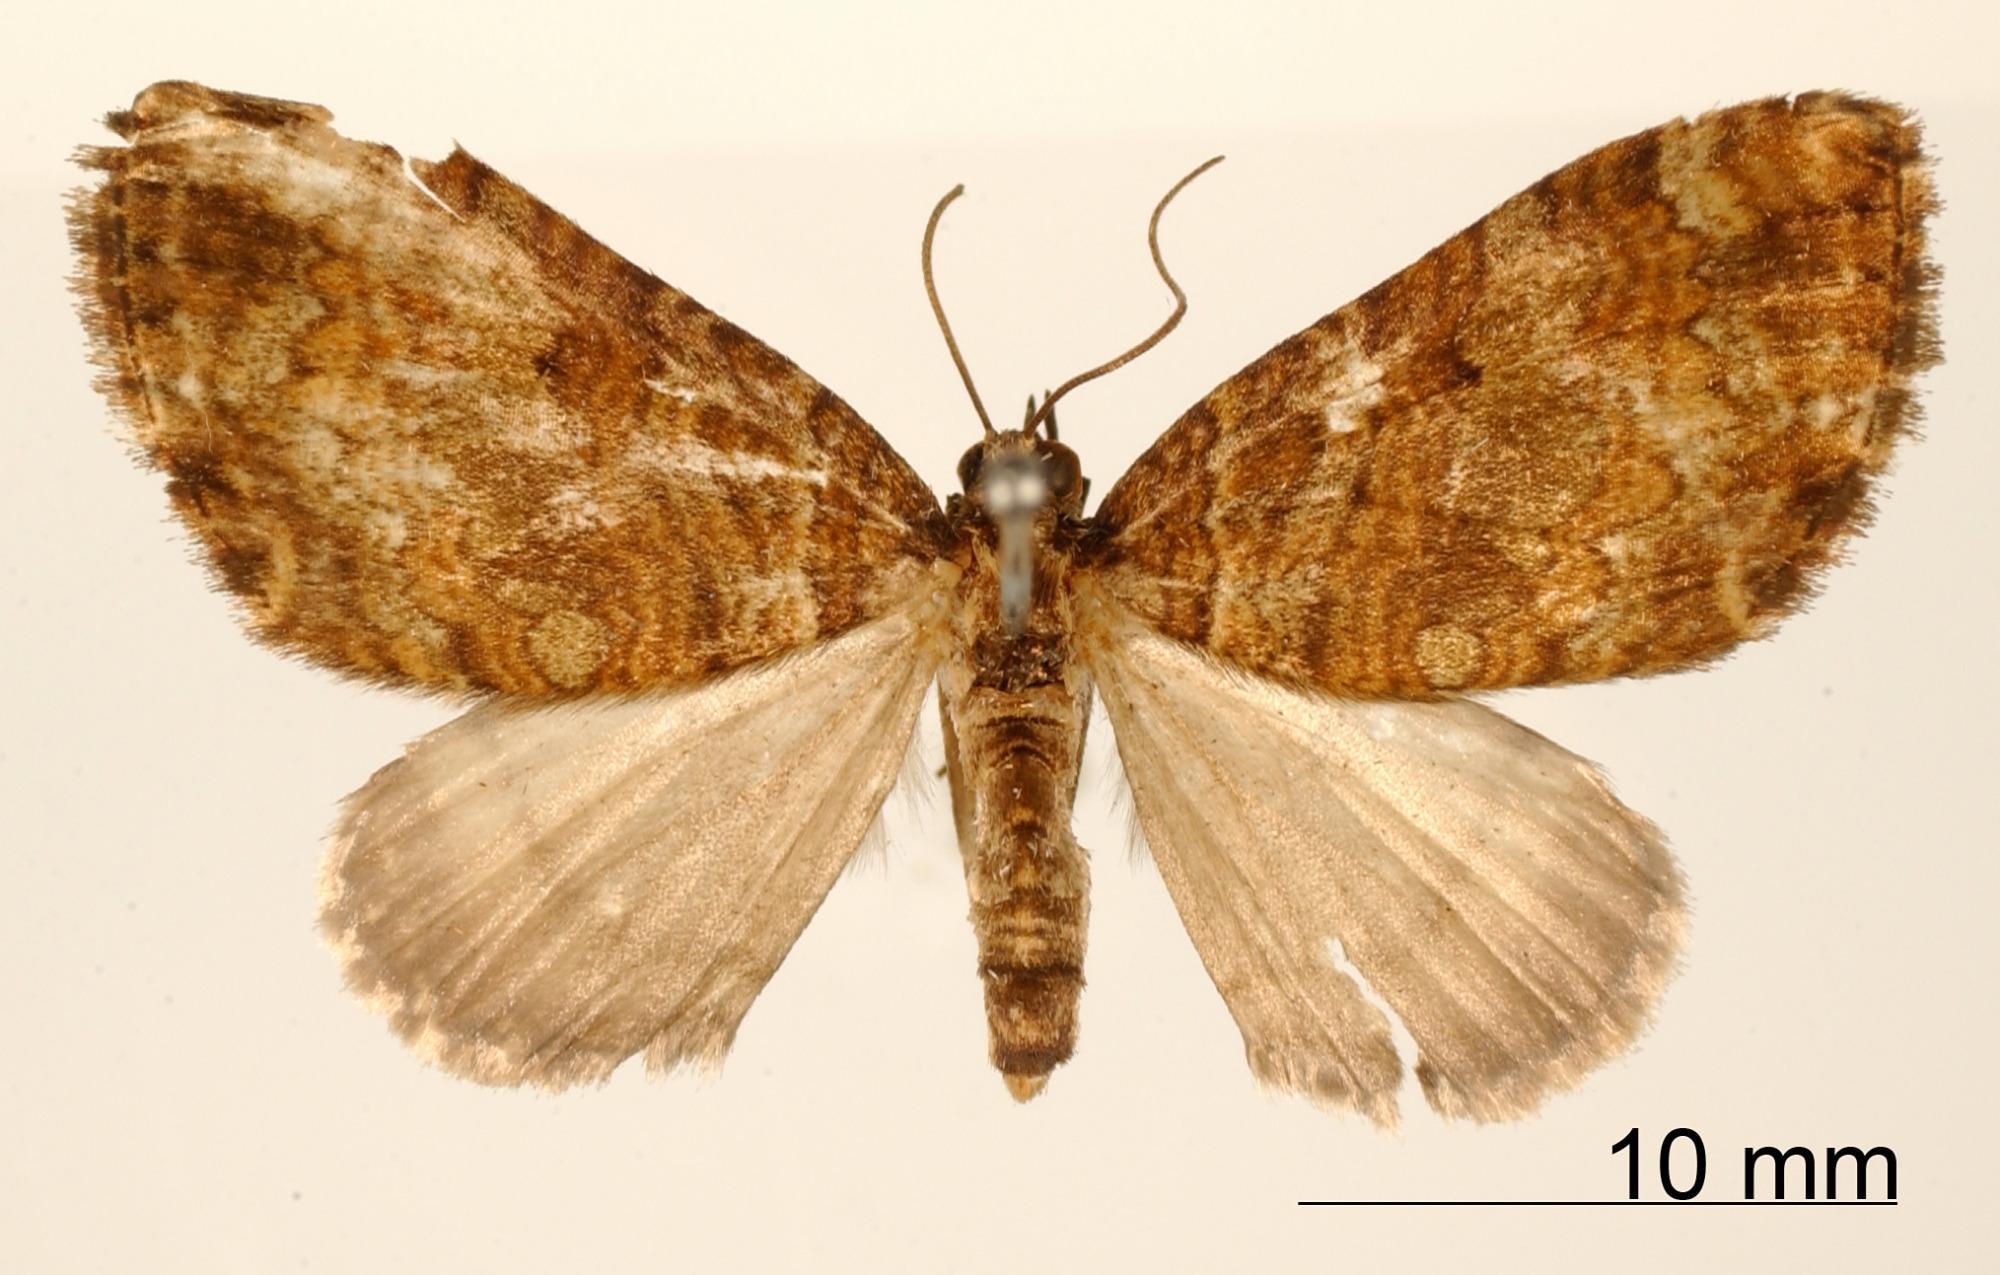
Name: Cidaria rojiza
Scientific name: Cidaria rojiza Dognin, 1893
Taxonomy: Animalia, Arthropoda, Insecta, Lepidoptera, Geometridae, Larentiinae
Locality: Environs de Loja, Ecuador